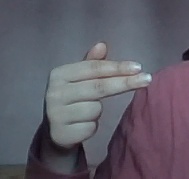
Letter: ghain